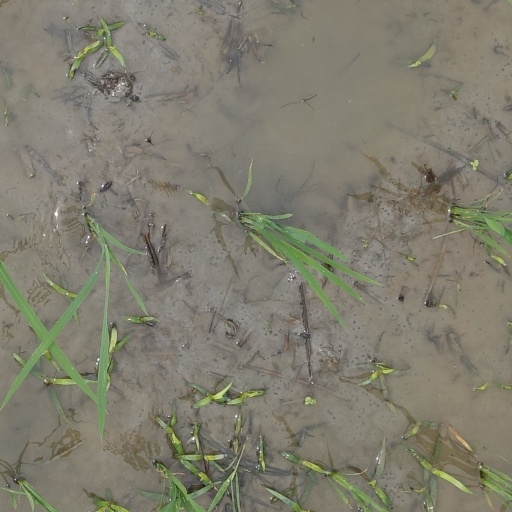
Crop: rice